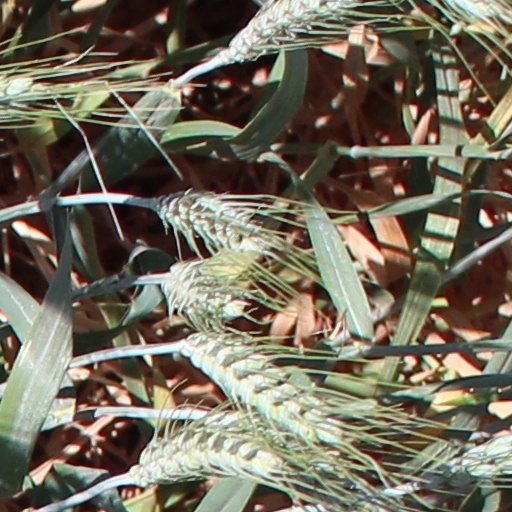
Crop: wheat